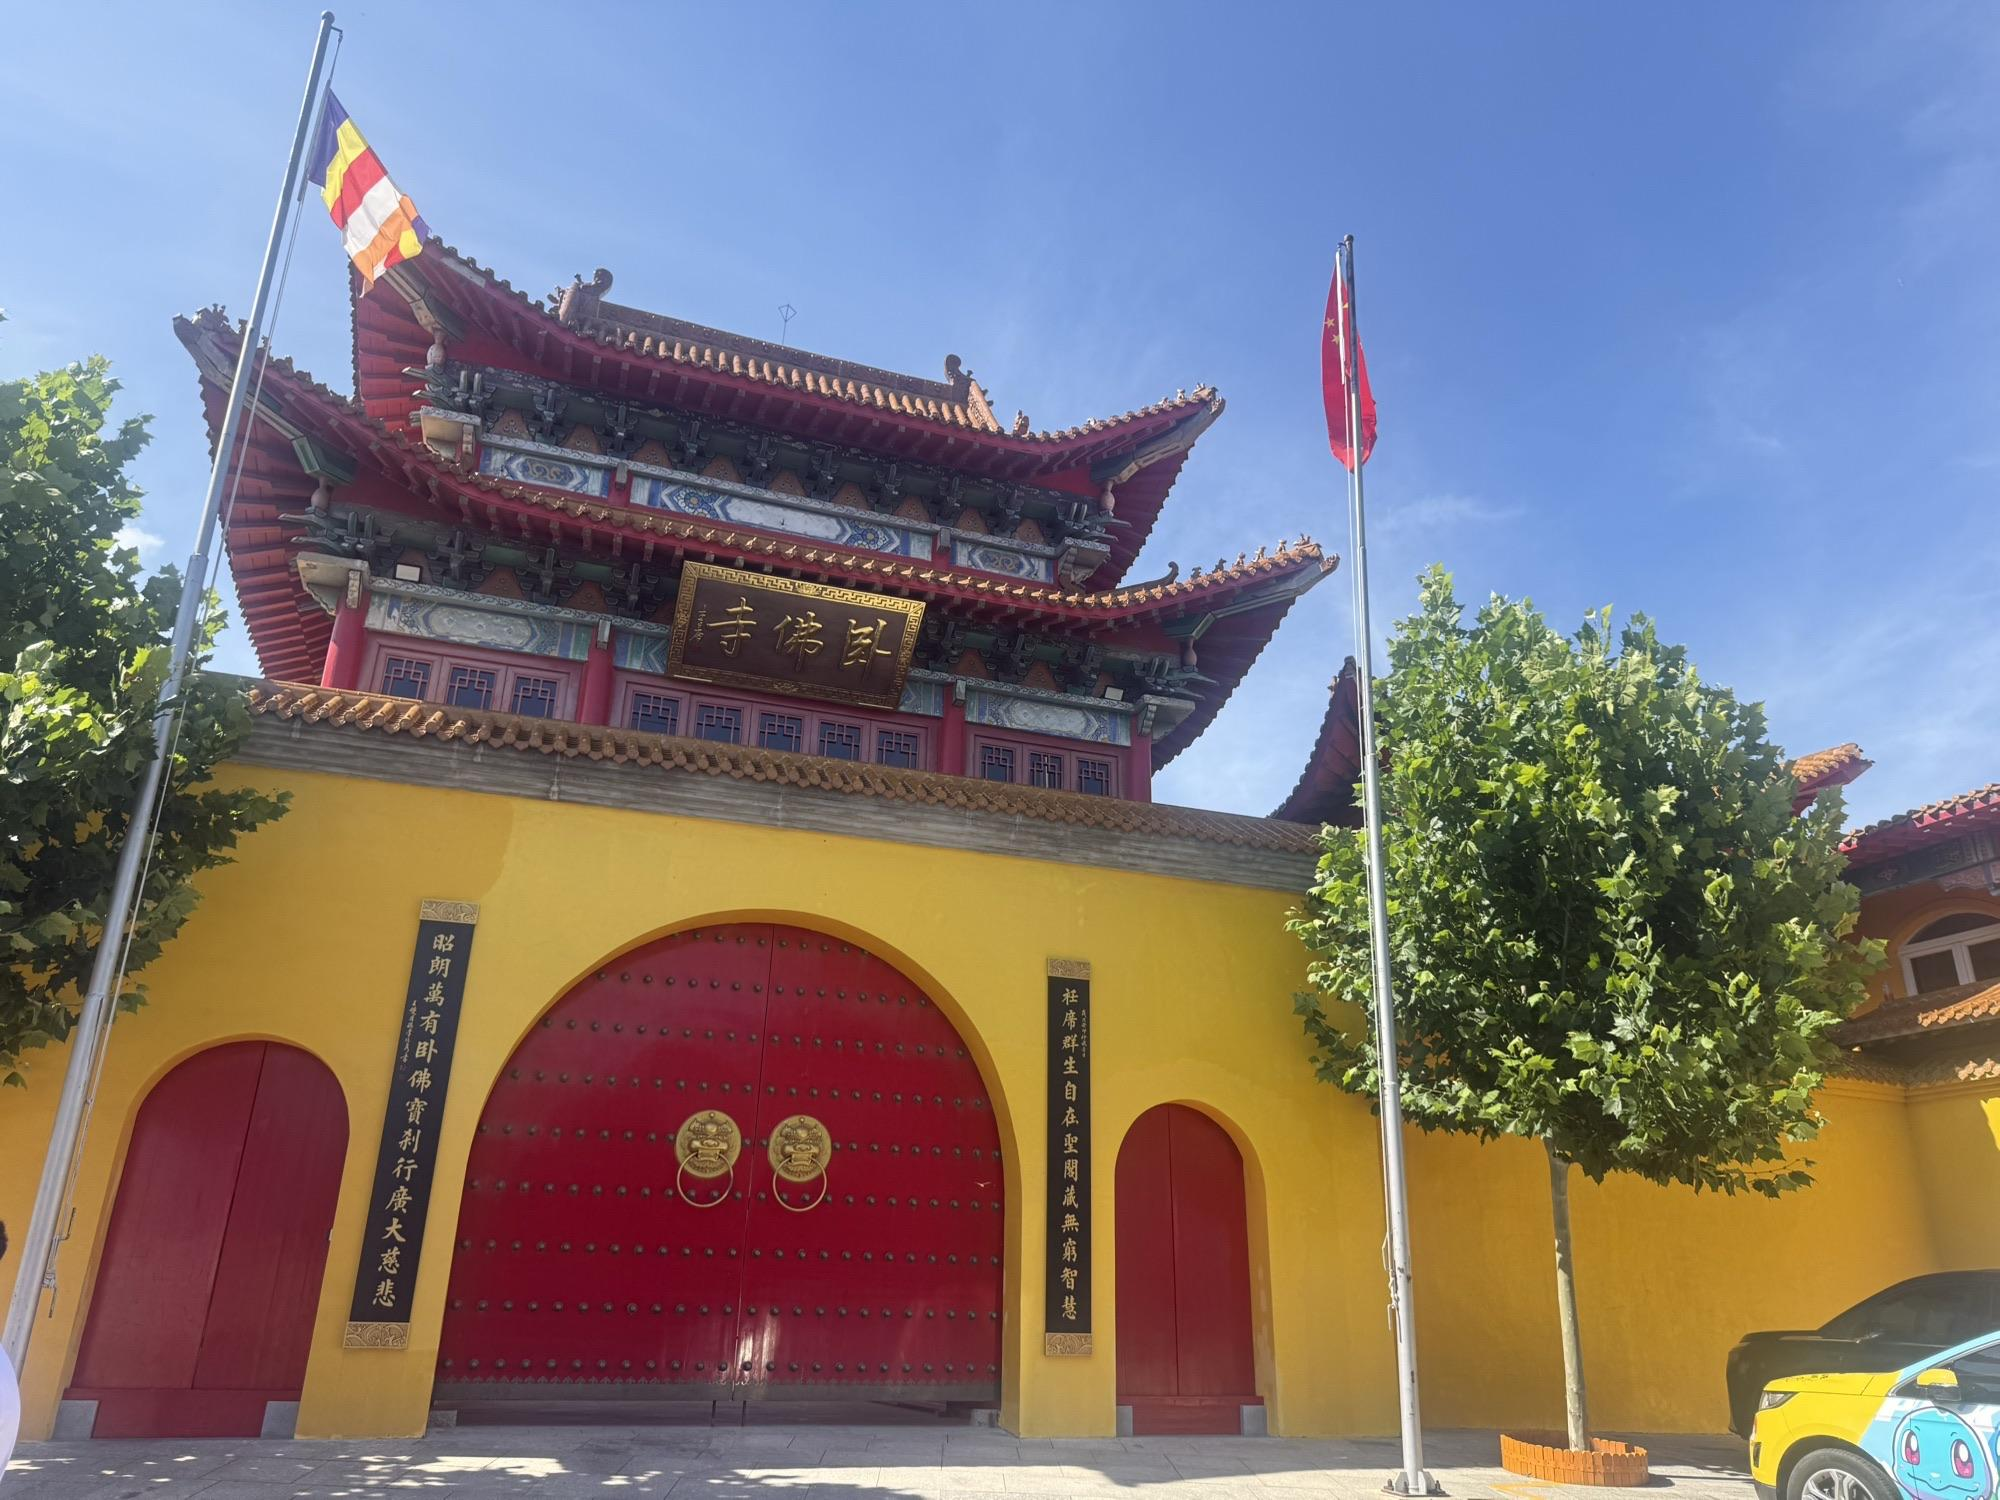
地标名称：大连卧佛寺
所在城市：大连市·甘井子区